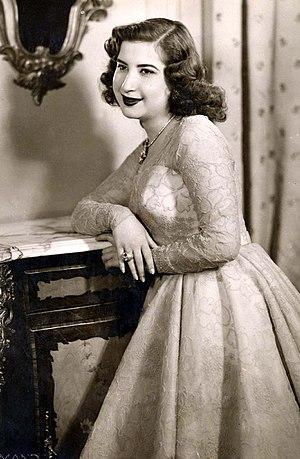
Narriman Sadek, née le 31 octobre 1933, et morte le 16 février 2005, est la seconde épouse de Farouk, roi d'Égypte et la dernière reine d'Égypte.